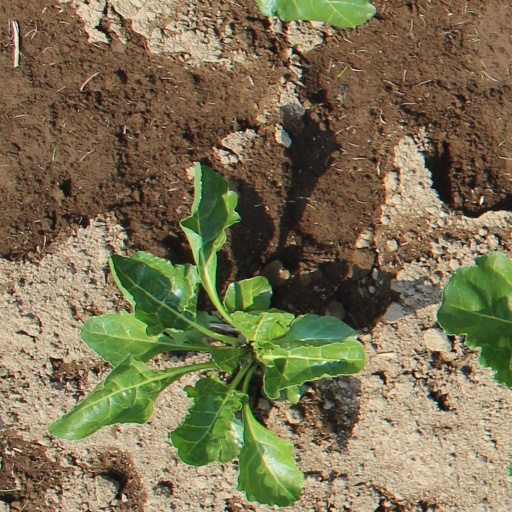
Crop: sugar beet